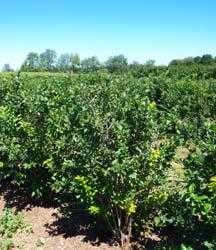
Label: Blueberry